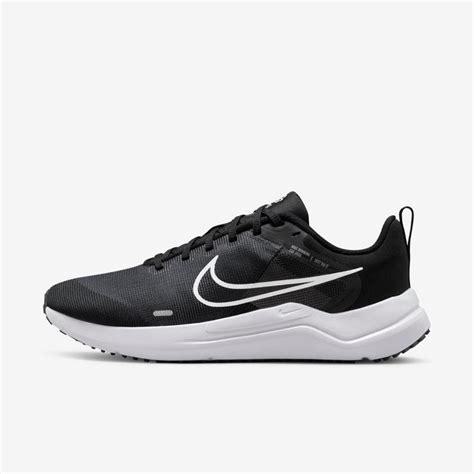
Brand: Nike
Model: Downshifter 12